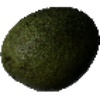
Label: Avocado 1